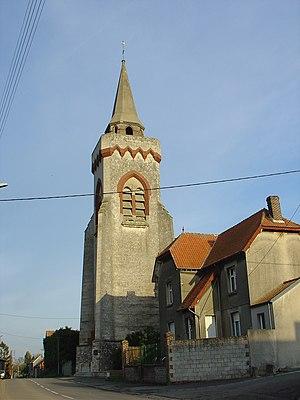
Église de Fontaine-lès-Croisilles
Fontaine-lès-Croisilles est une commune française située dans le département du Pas-de-Calais en région Hauts-de-France.